Proposed locations for Atlantis

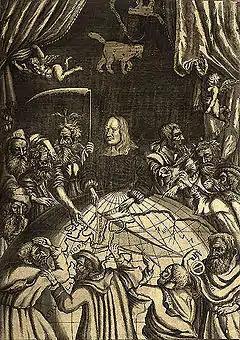
A 17th century artwork of Olof Rudbeck dissecting the world and revealing the secret location of Atlantis (which he believed to be hidden in Sweden).

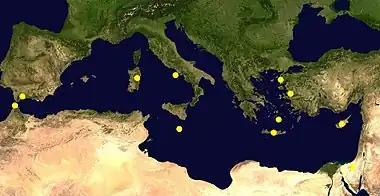
Proposed locations of Atlantis in the Mediterranean

Most proposals for the location of Atlantis center on the Mediterranean, influenced largely by the geographical location of Egypt from which the story has literary antecedents.